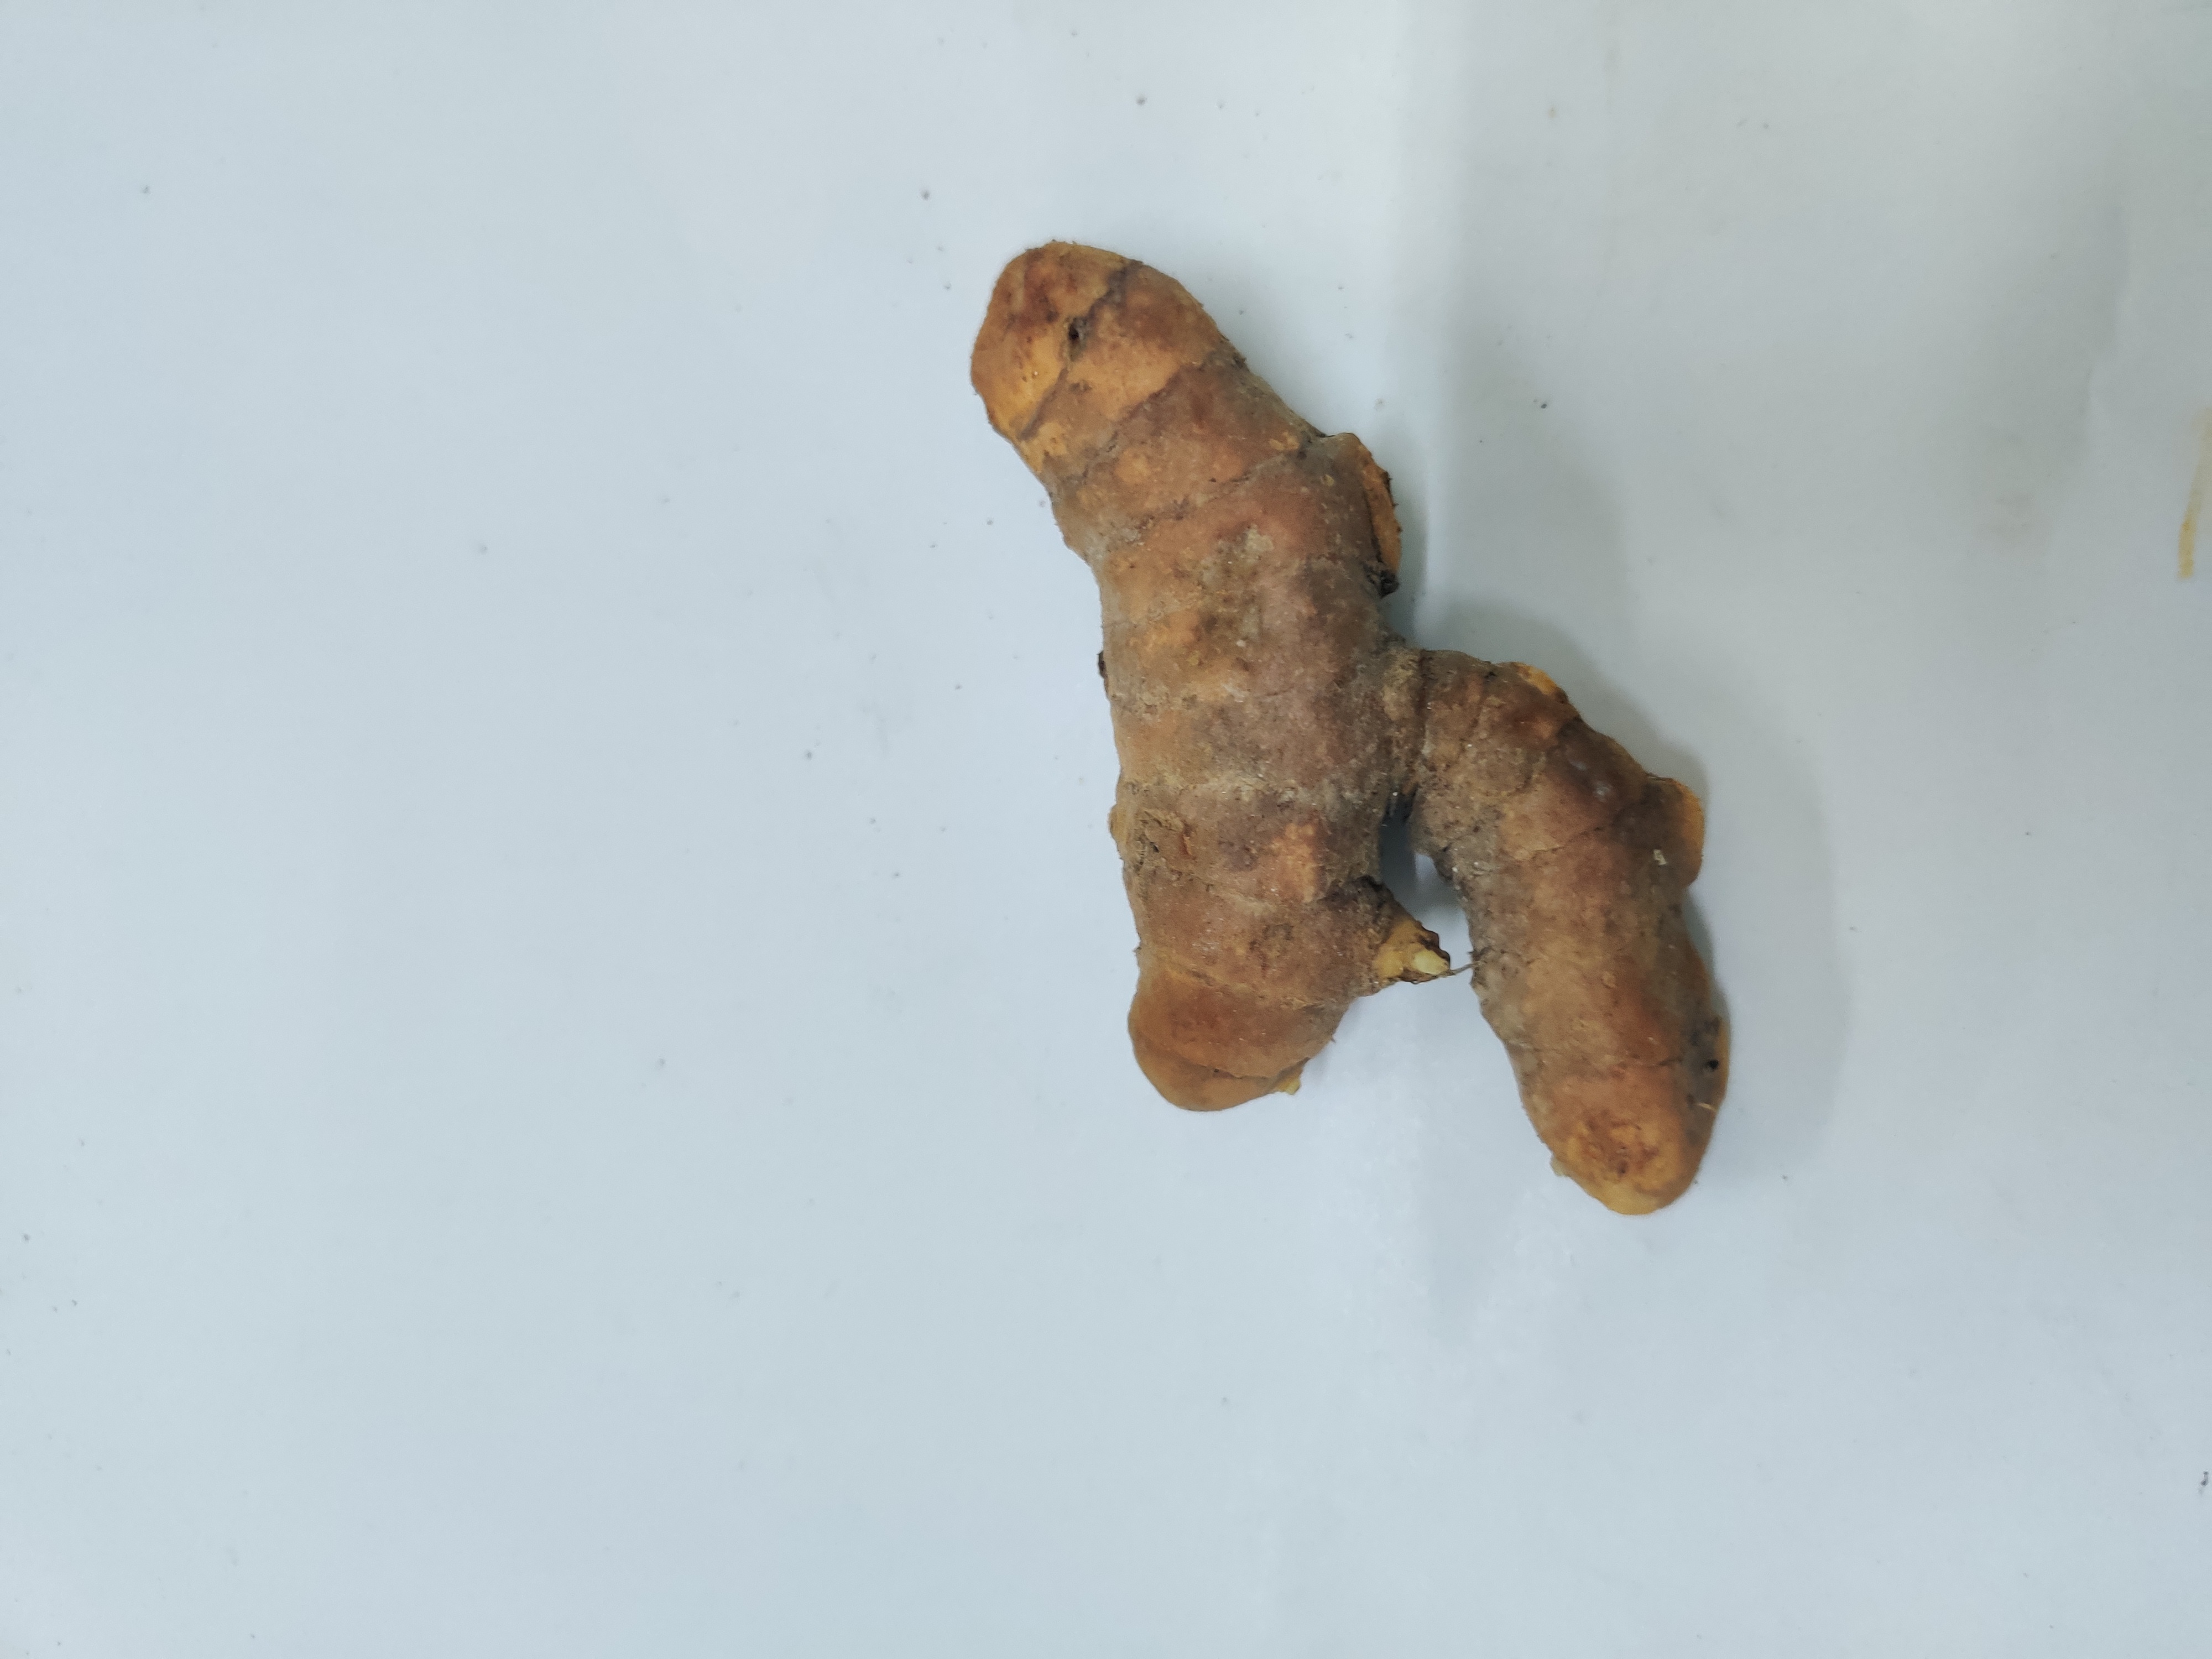
Crop: Turmeric
Condition: Damaged